Parkersville Friends Meetinghouse

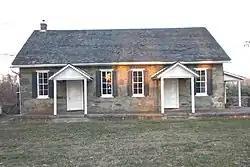
Parkersville Friends Meetinghouse, December 2009

Parkersville Friends Meetinghouse, also known as Kennett Preparative Meeting of Friends, is a historic Quaker meeting house located in Pennsbury Township, Chester County, Pennsylvania. It was built in 1830, and rebuilt in 1917 after a fire. It is a one-story, stone building with a gable roof.